Whisper Tracing Protocol

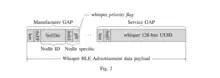
Whisper Tracing Protocol Bluetooth Data Format

Smartphones running the protocol record "proximity events" which may include the Temporary ID of the user in contact, time, signal strength, location, and other metadata. A key difference with other Digital contact tracing tools is that the Contacttracing happens locally on the phone, meaning that the system does not need to transmit location, or all of the user's proximity events to a server.